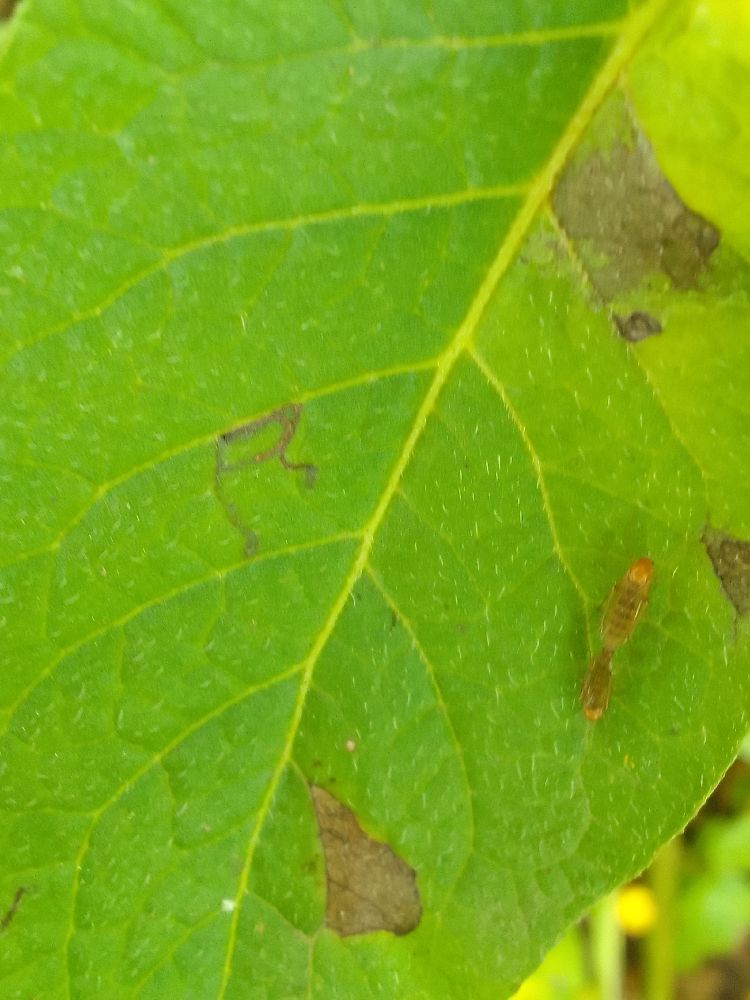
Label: Late blight